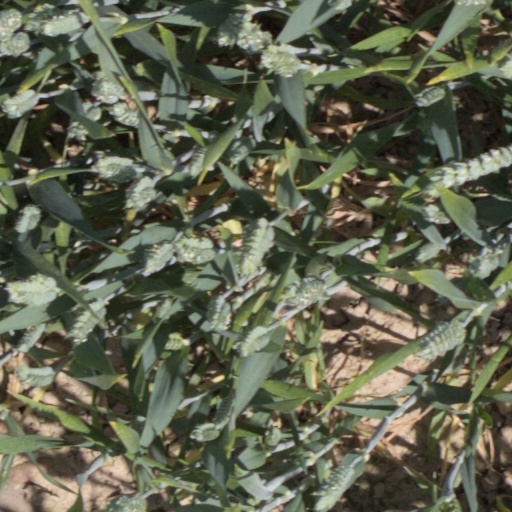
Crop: wheat